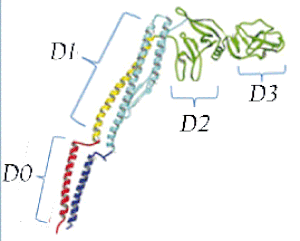
les différents domaines de la flagelline
La flagelline est la protéine majoritaire structurale du filament flagellaire.